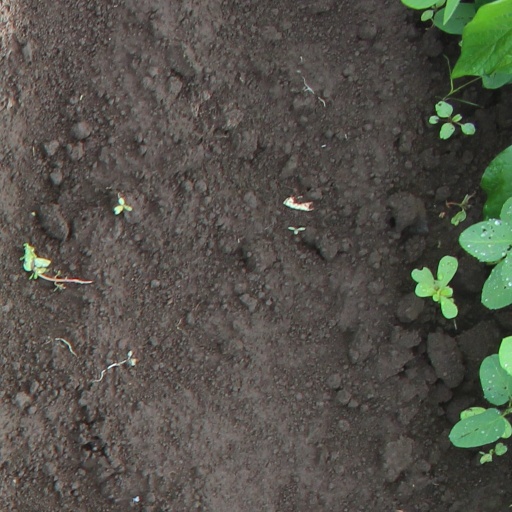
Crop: soybean